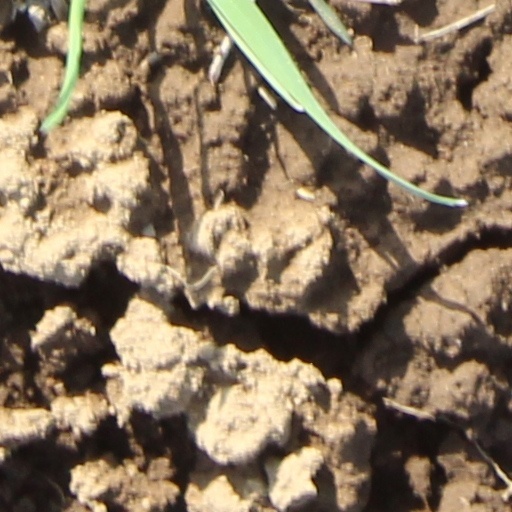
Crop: wheat